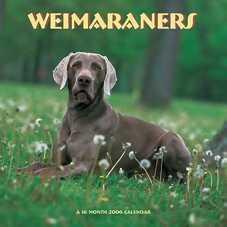
Weimaraner